Human chess

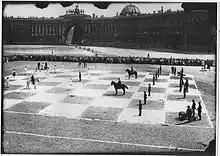
A game of human chess at Palace Square, Leningrad, Soviet Union (1924)

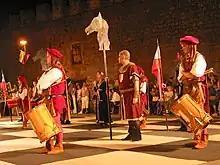
A game of human chess in Monselice, Italy.

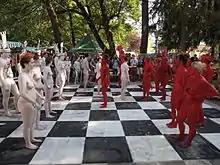
A game of body painted human chess at the World Bodypainting Festival in Pörtschach am Wörthersee, Carinthia, Austria.

Human chess, living chess or live chess is a form of chess in which people take the place of pieces. The game is typically played outdoors, either on a large chessboard or on the ground, and is often played at Renaissance fairs.